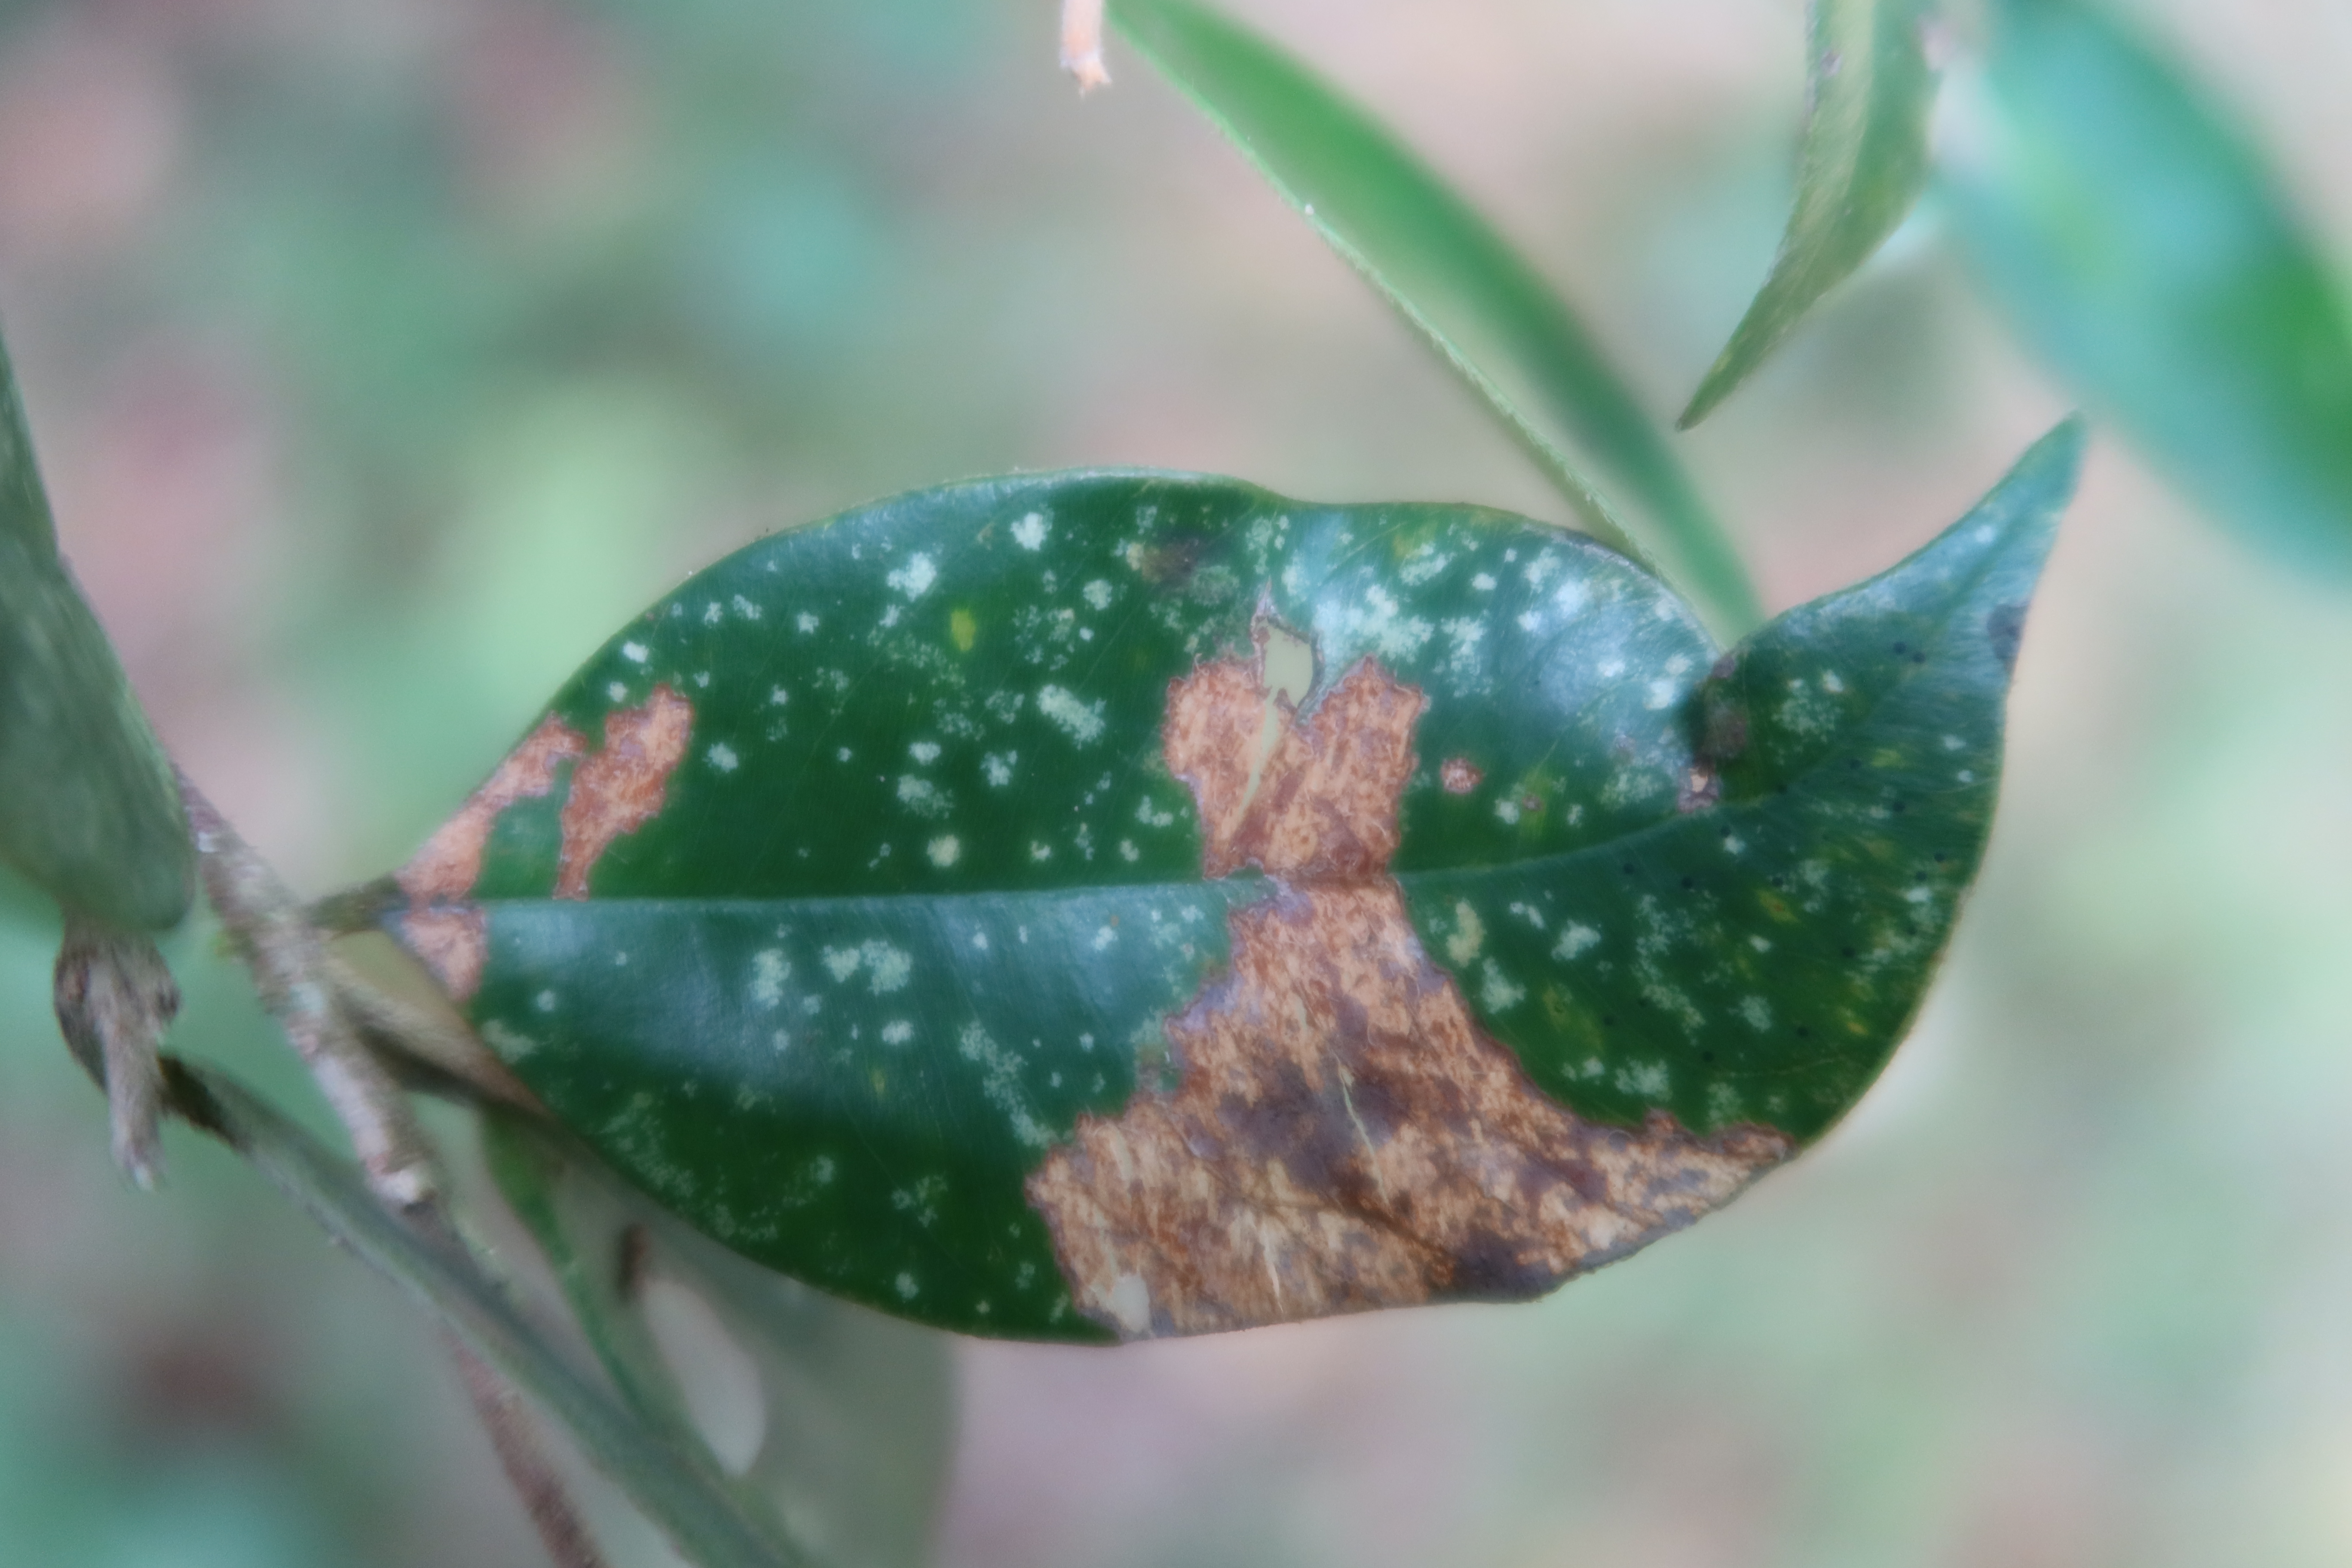
Label: Black spots